Ceremony

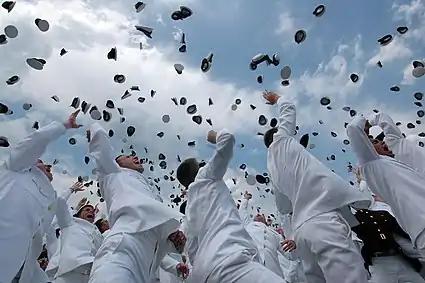
Newly commissioned officers celebrate their new positions by throwing their midshipmen covers into the air as part of the U.S. Naval Academy class of 2005 graduation and commissioning ceremony.

In some Asian cultures, ceremonies also play an important social role, for example the tea ceremony.